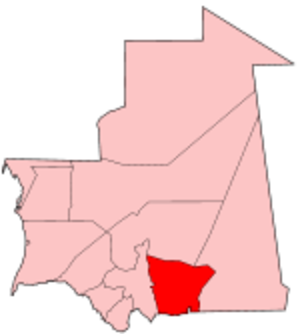
Hodh El Gharbi
Läge
Hodh El Gharbi er en region beliggende i den sydlige del af Mauretanien, og grænser mod syd til Mali. Hovedbyen i regionen er Aioun Al Atrouss. Hodh El Gharbi består af fire departemnter.